James Inglese

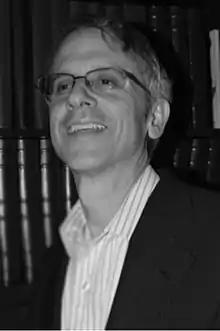
James Inglese

James Inglese is an American biochemist, the director of the Assay Development and Screening Technology Laboratory at the National Center for Advancing Translational Sciences, a Center within the National Institutes of Health. His specialty is small molecule high throughput screening. Inglese's laboratory develops methods and strategies in molecular pharmacology with drug discovery applications. The work of his research group and collaborators focuses on genetic and infectious disease-associated biology.